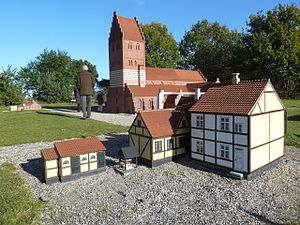
Kjøge Mini-By
Huse og kirke i Køge mini-by
Kjøge Mini-By er en dansk miniby i Køge, som opføres som en kopi af byen i målestoksformatet 1:10 og som byen så ud omkring 1865. Husene bygges af foreningen Kjøge Mini-By Laug der blev stiftet i marts 1987, foreningen står selv for historiske undersøgelser af hvordan husene så ud i 1865, for at fremstille materialer til byggeriet og administrer og vedligeholde minibyen. Minibyen har åben alle dage i månederne fra maj til september klokken 10:00-16:00.